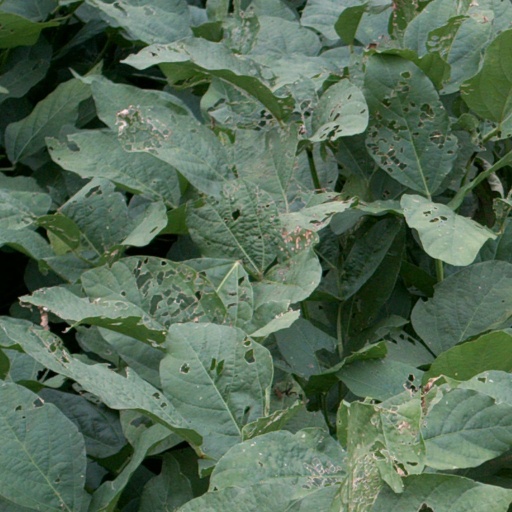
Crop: soybean